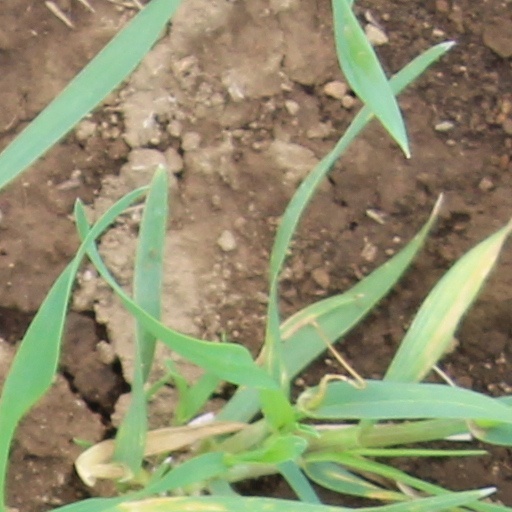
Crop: wheat